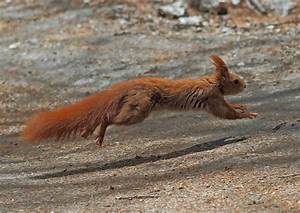
Label: scoiattolo